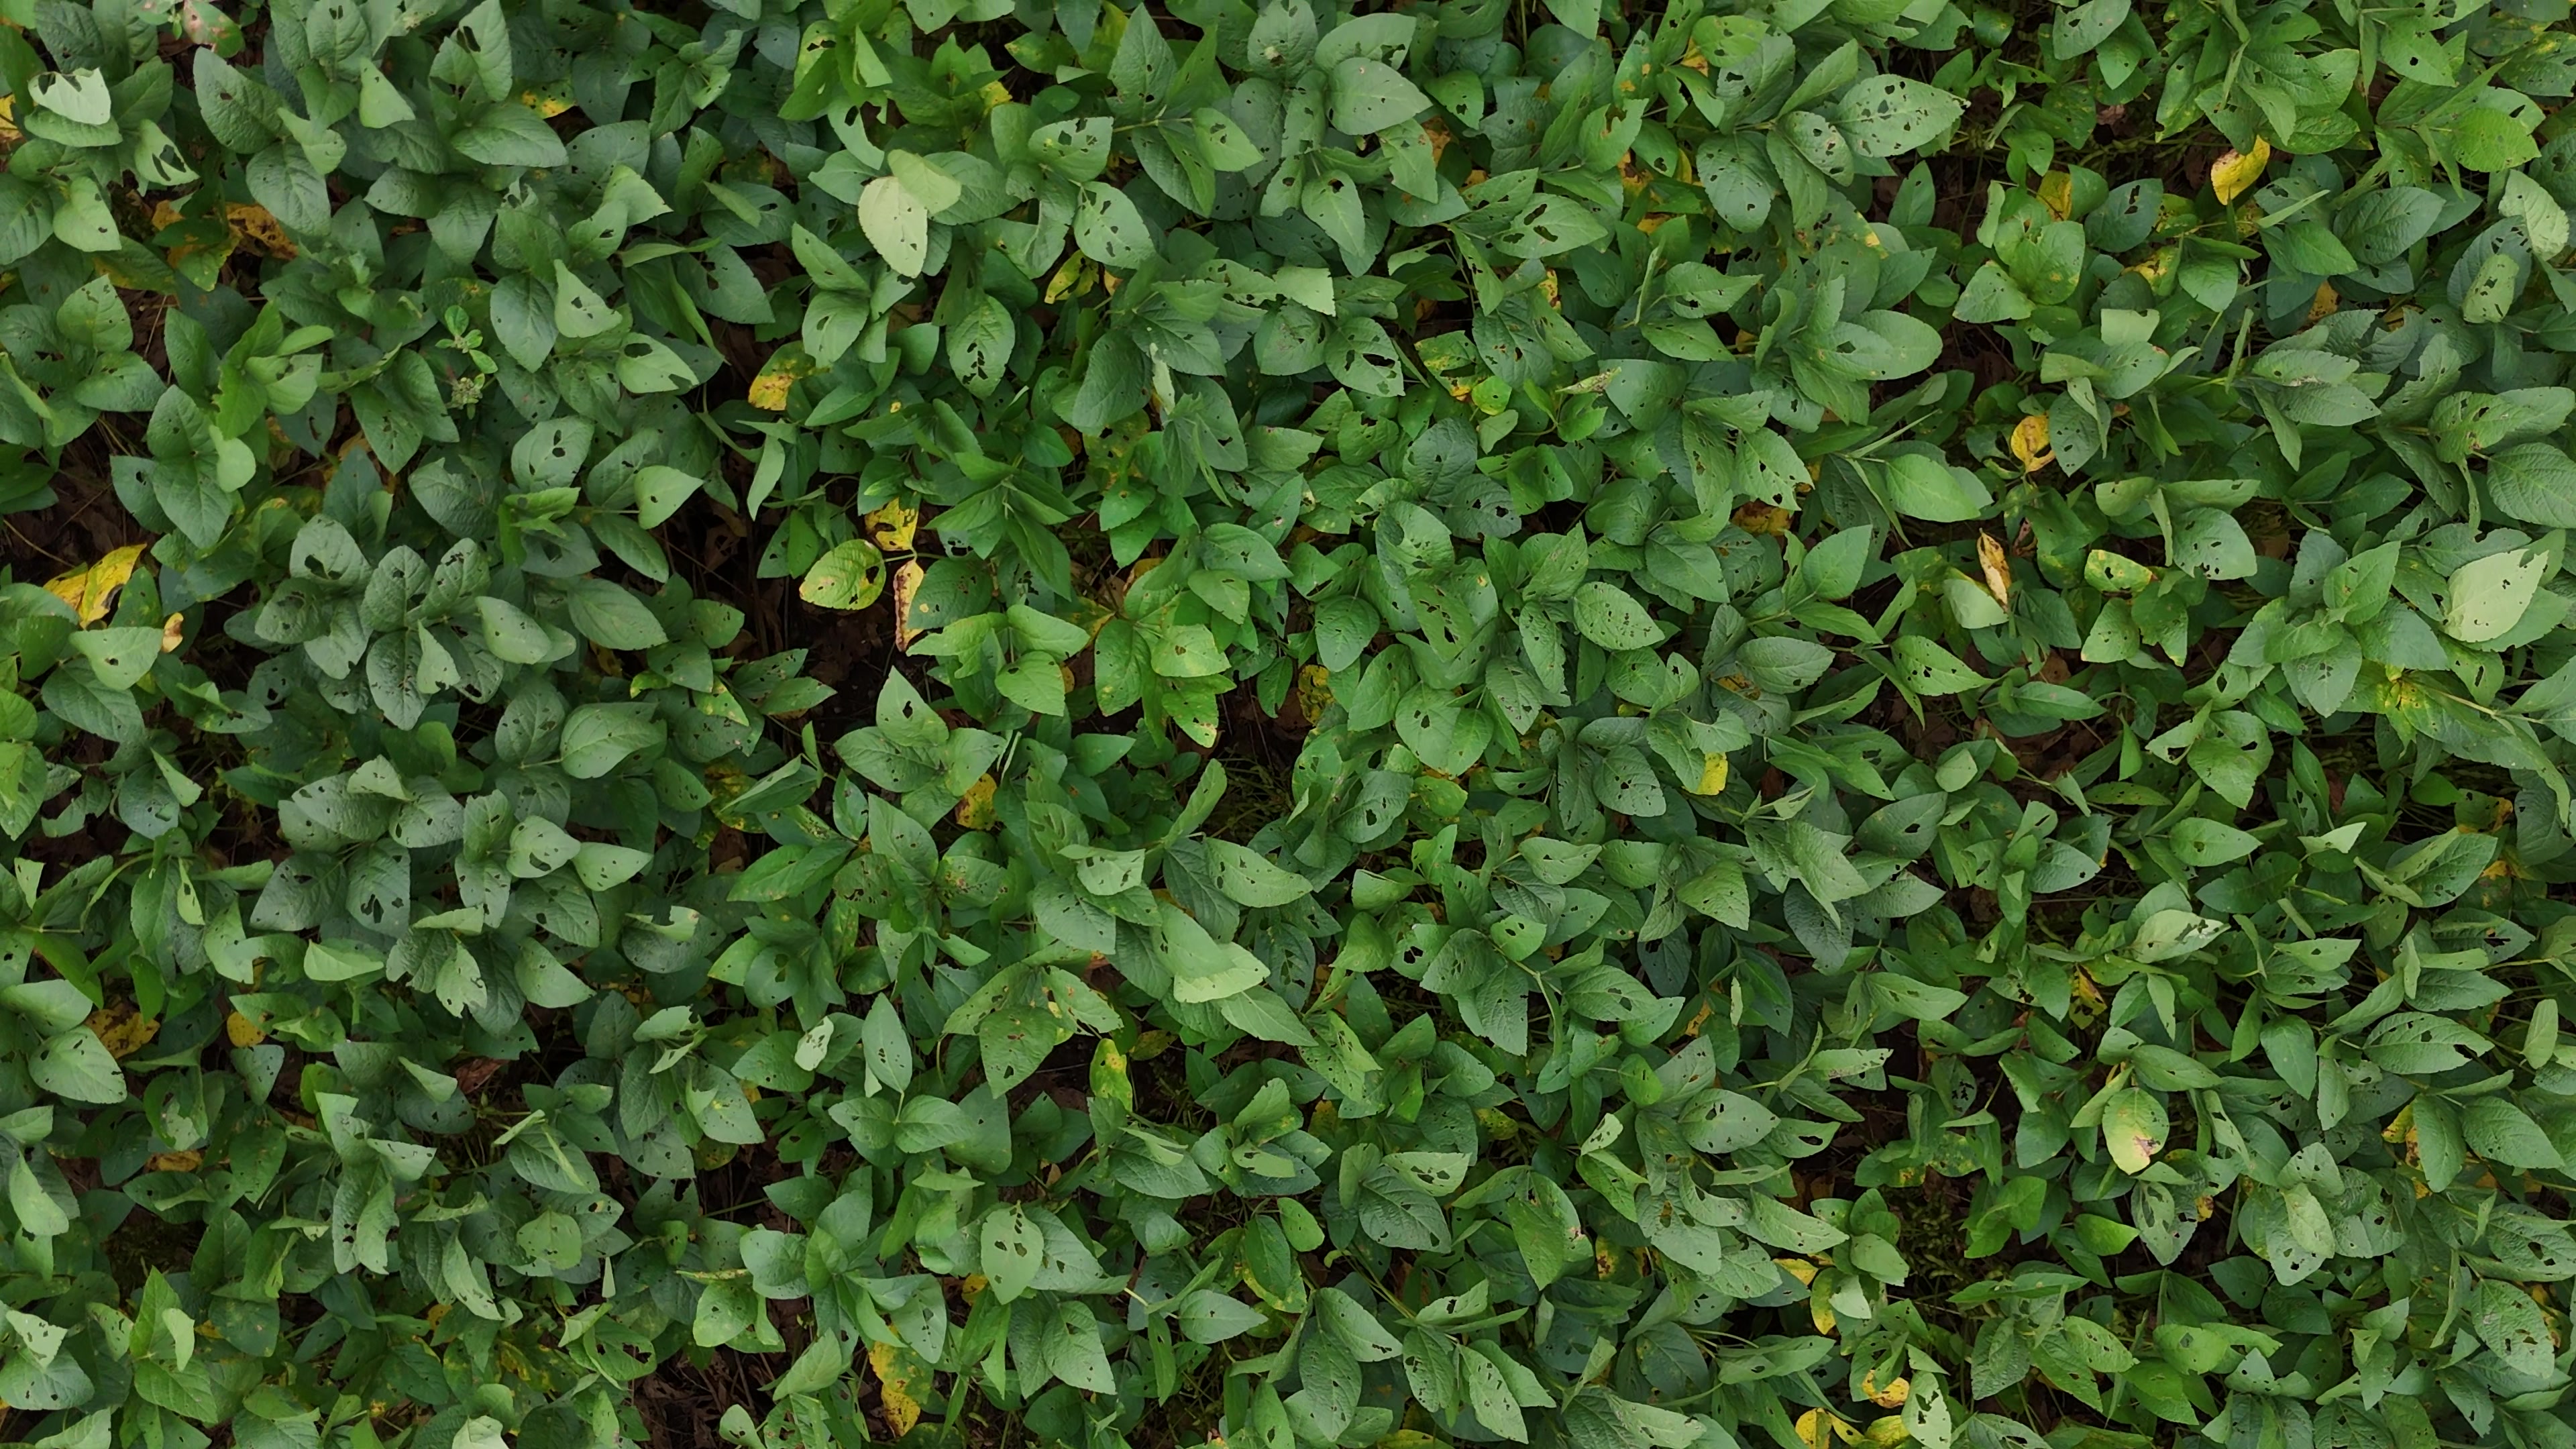
Label: Rust